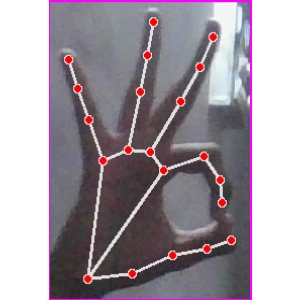
अक्षर: ण